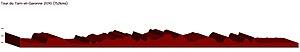
Parcours du Tour du Tarn-et-Garonne 2010
Le Tour de Tarn-et-Garonne est une épreuve cycliste créée en 1987 et organisée depuis par l'US Montauban Cyclisme 82. Elle se dispute aux alentours de Montauban et fait partie du Calendrier National FFC sous l'appellation « Elite Open ». La course, par son ancienneté, son organisation, son parcours et son palmarès fait partie des épreuves phares au calendrier amateurs du Sud-Ouest. Néanmoins, elle est ouverte aux coureurs professionnels. Ces derniers sont relativement nombreux au palmarès; ils sont à ce jour plus d'une centaine de dix nationalités différentes à avoir participé à la course. Par le passé disputée sous la forme d'une course par étapes, elle semble se pérenniser au format d'une classique d'un jour. La distance varie selon le parcours, qui est modifié chaque année, mais est le plus souvent comprise entre 130 et 180 kilomètres. L'épreuve se déroule au printemps, entre les mois d'avril et de juin selon les années.